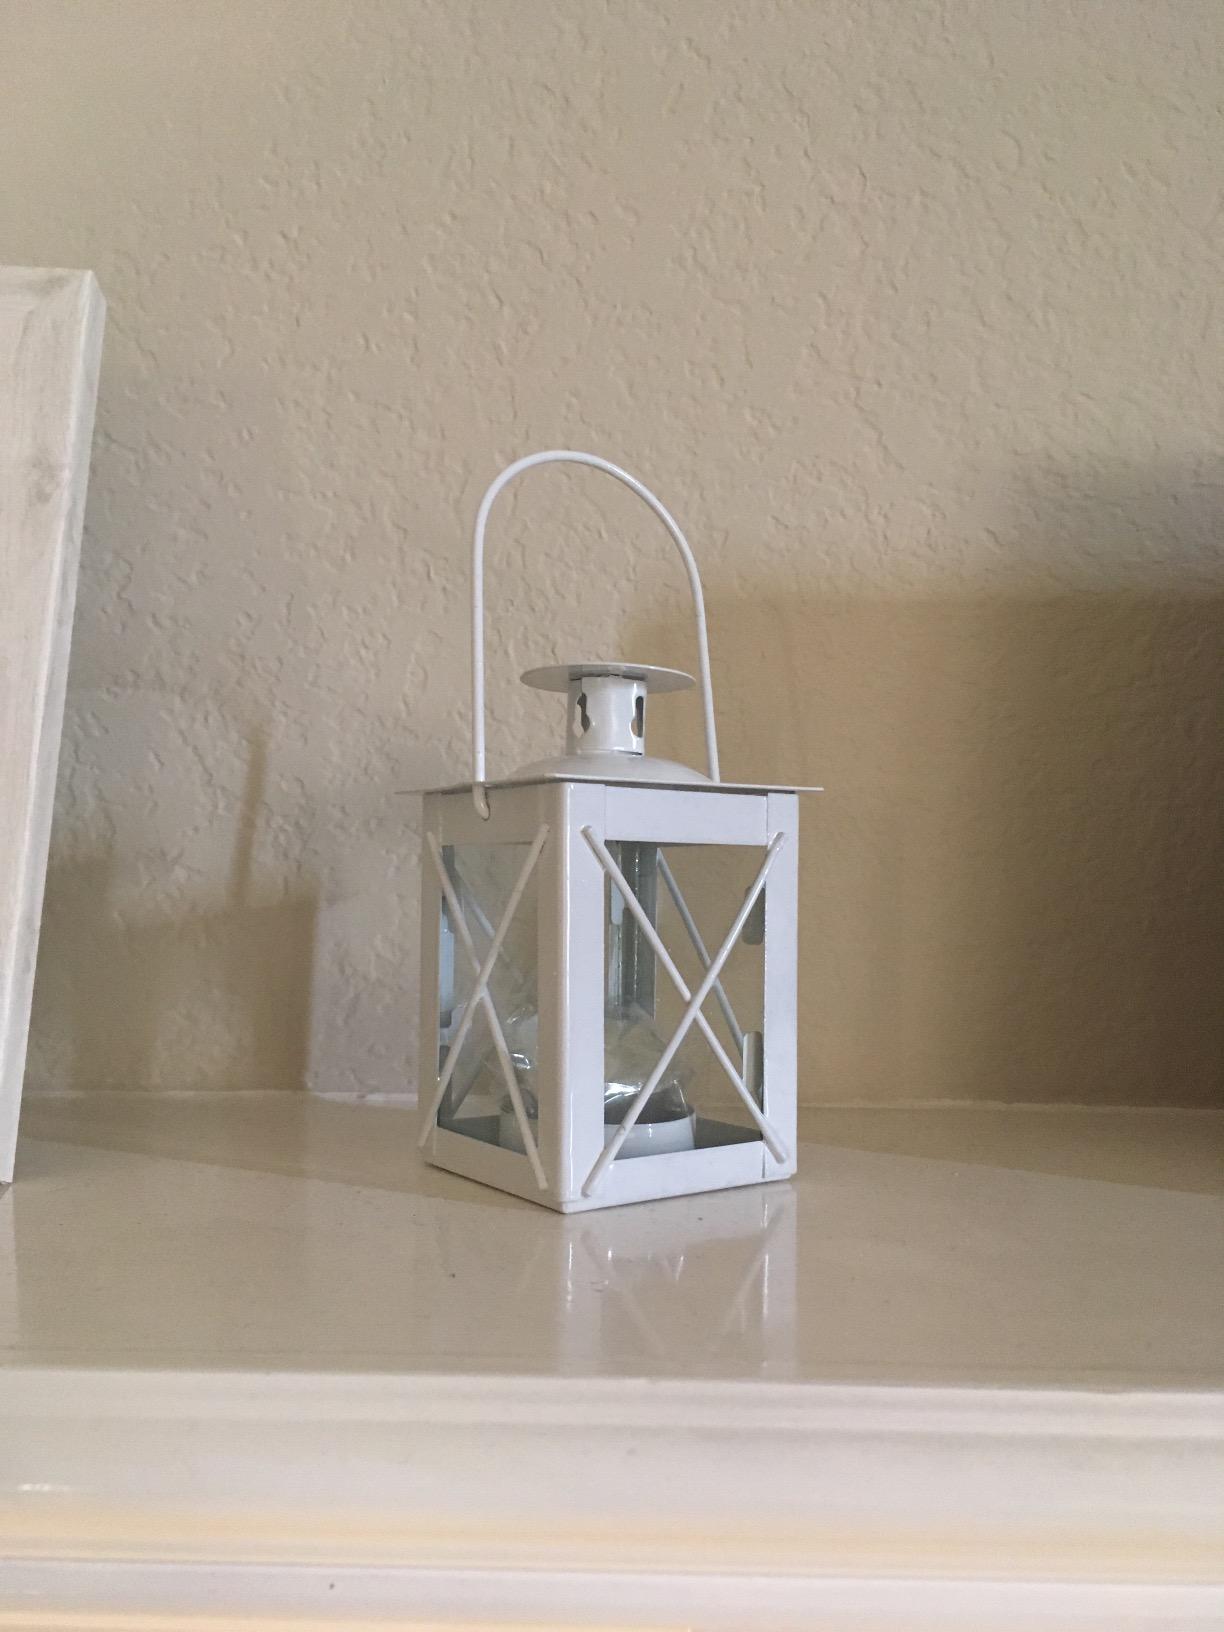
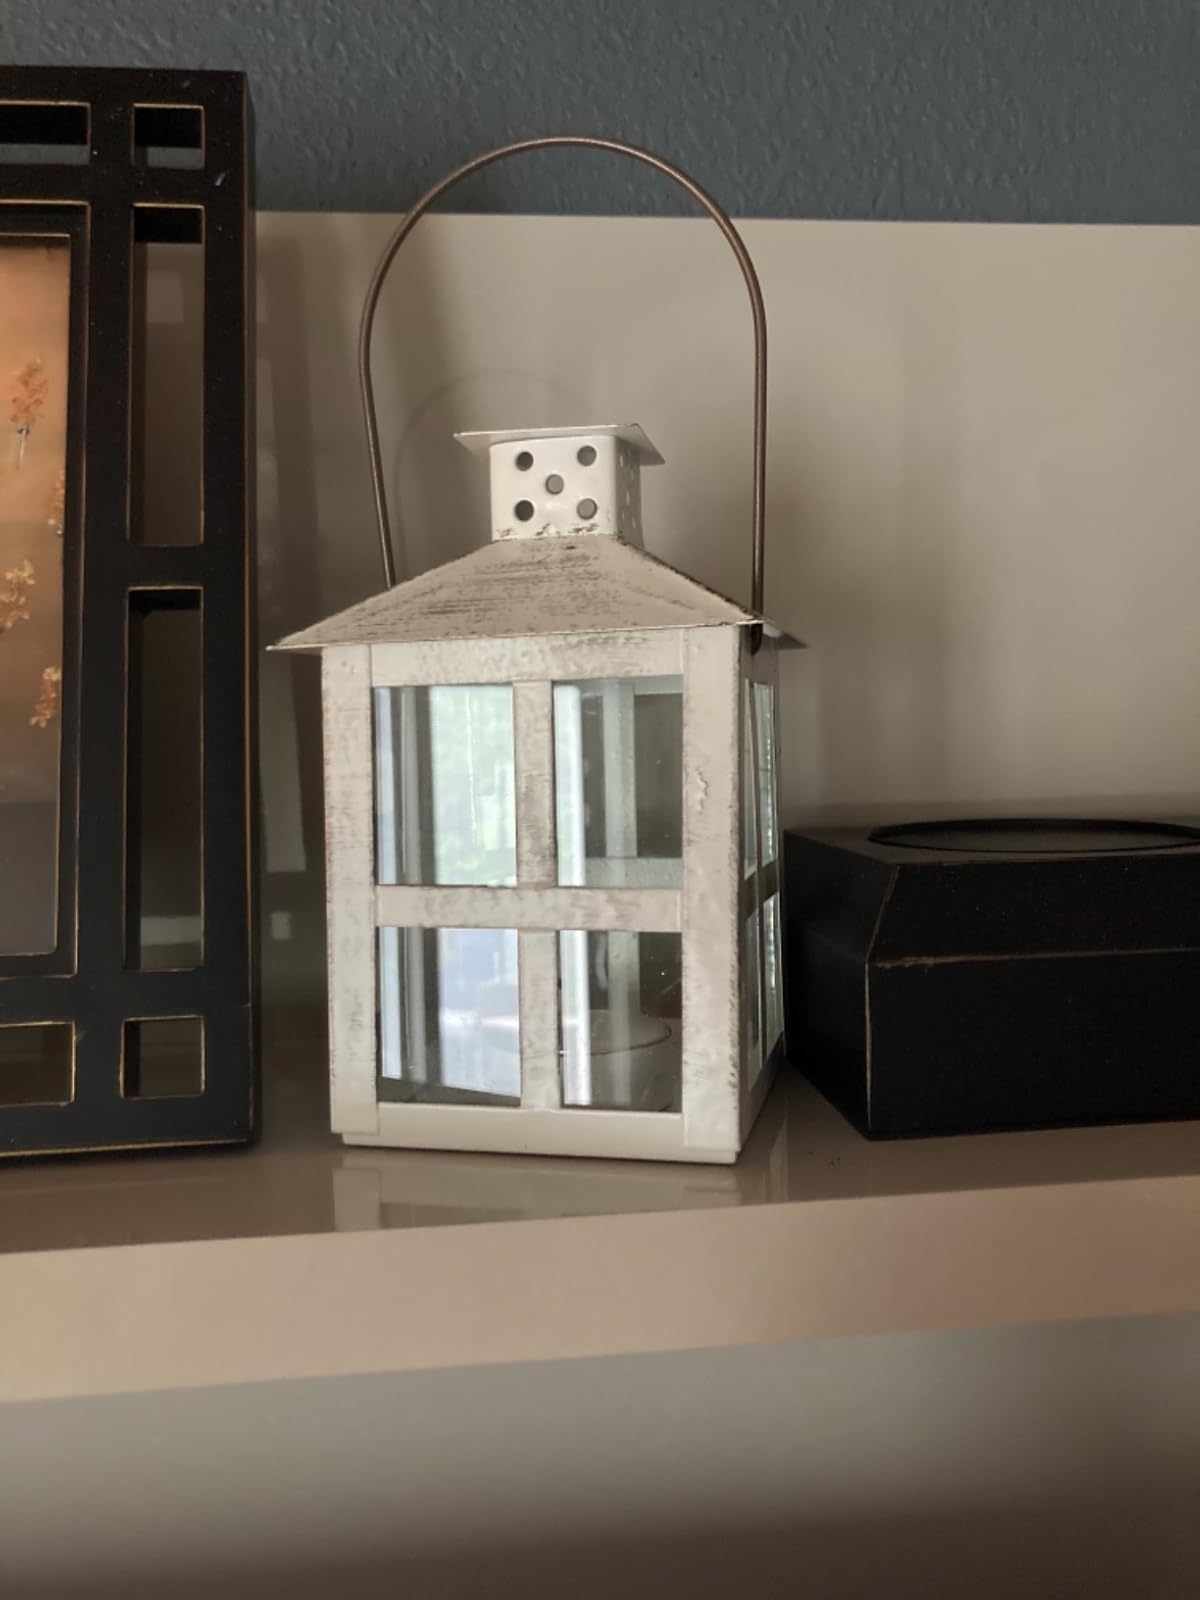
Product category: lantern
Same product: no